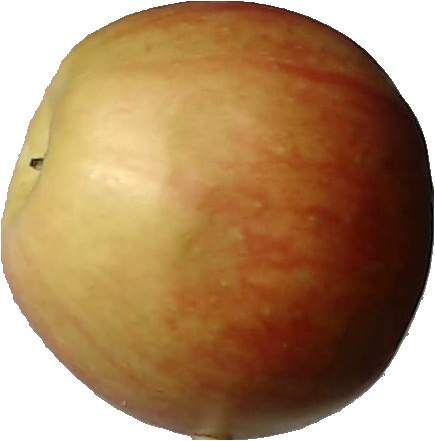
Label: apple_red_2